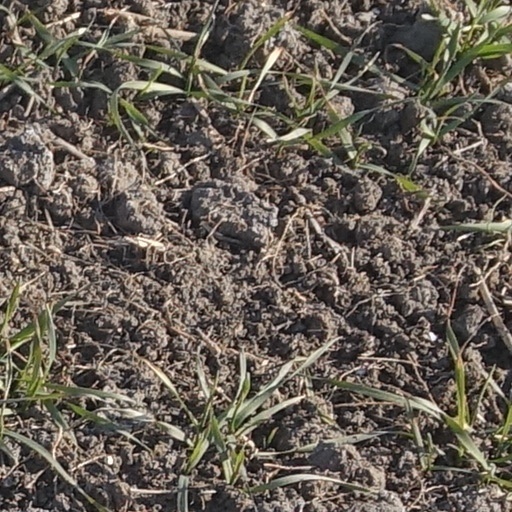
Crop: wheat